M4 motorway

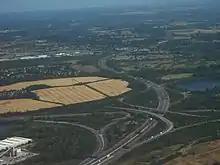
M4 junction with the M25 near Heathrow Airport

For the majority of its length, the national speed limit applies. Exceptions include the following: